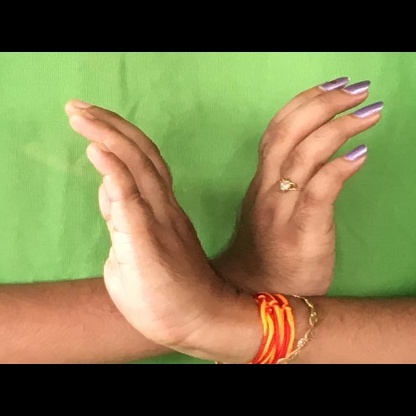
Mudra: Nagabandha